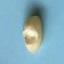
Maize quality: Good